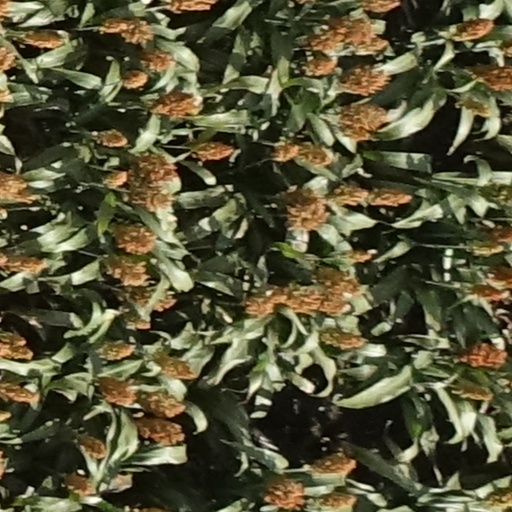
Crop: sorghum